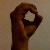
The image shows a hand gesture representing the letter 'O' in Indian Sign Language.